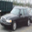
Label: automobile